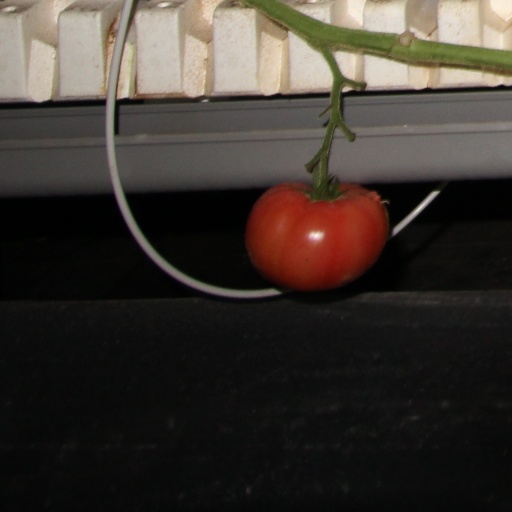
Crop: tomato